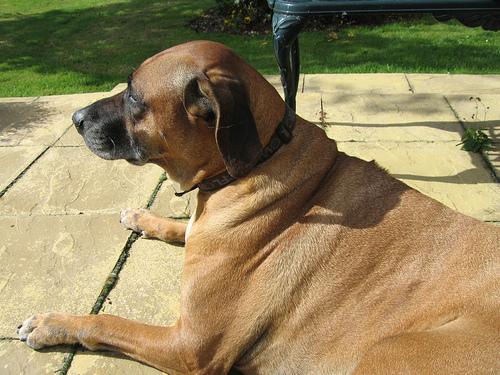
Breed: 230-n000080-Rhodesian_ridgeback